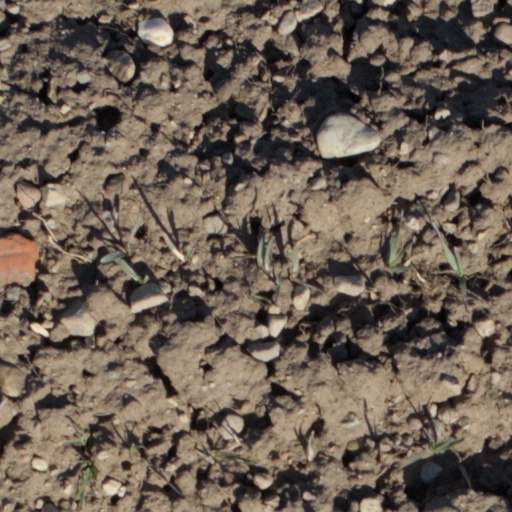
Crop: wheat